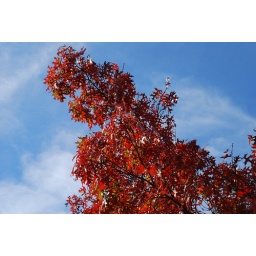
Brilliant red oak leaves under bright sun and clear blue sky.